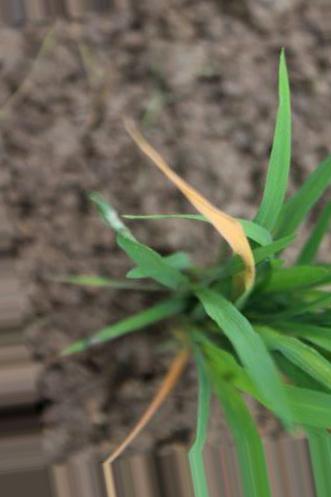
Nhãn: Tungro virus